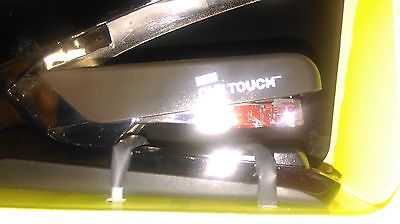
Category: stapler